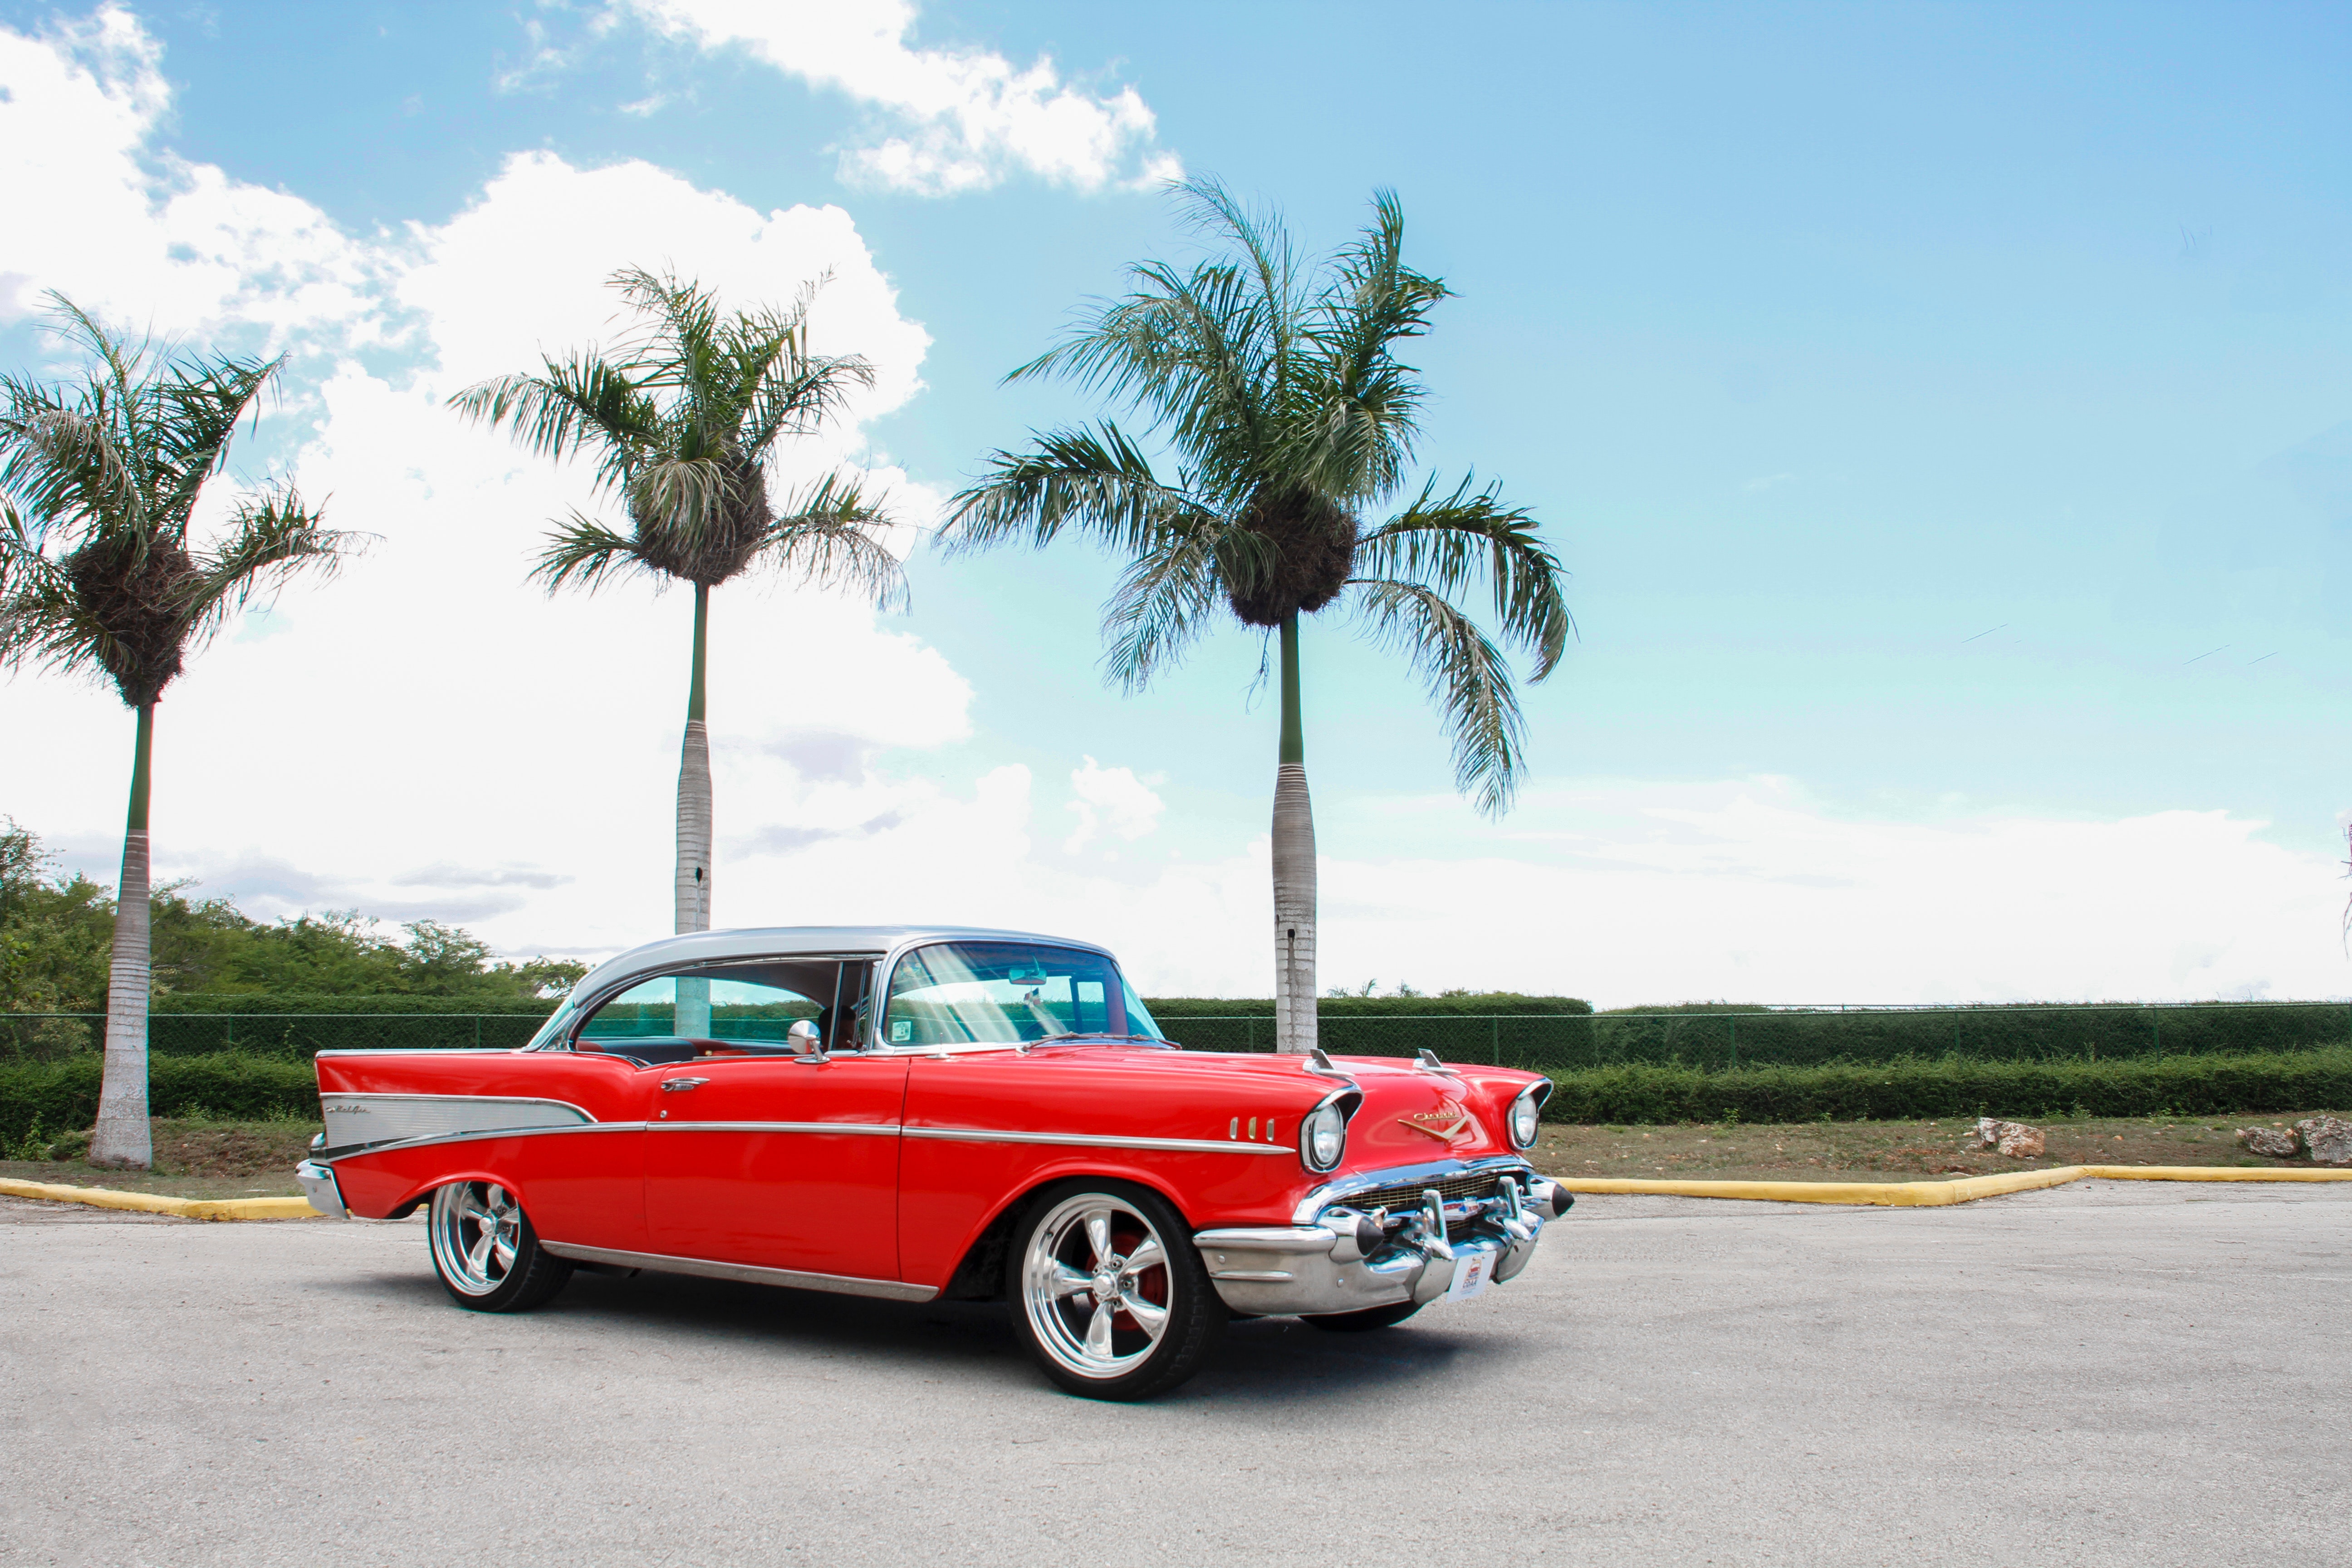
land vehicle, vehicle, car, classic car, classic, coupe, sedan, 1957 chevrolet, convertible, automotive exterior, chevrolet bel air, automotive wheel system, hardtop, antique car, full size car, vintage car, bumper, custom car, mercury montclair, Pontiac star chief, chevrolet 210